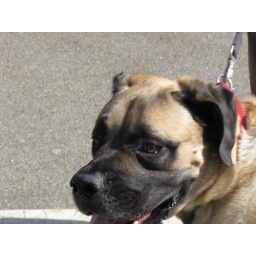
Henry was such a good boy walking around the tidal basin w/all the other dogs and people...so proud!